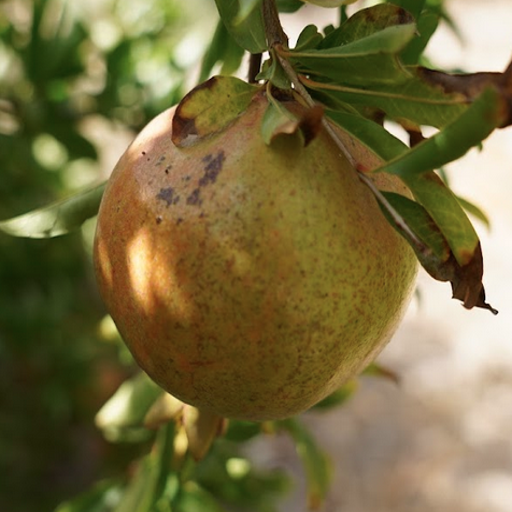
Label: Healthy